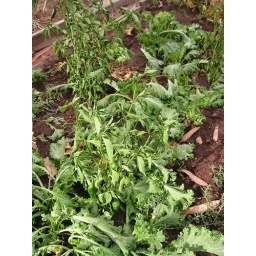
Close-up of a plant showing the fruits being formed. Best viewed in larger size.